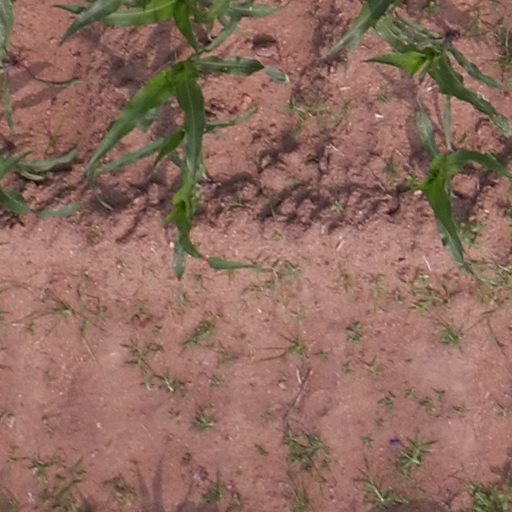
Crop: maize; corn